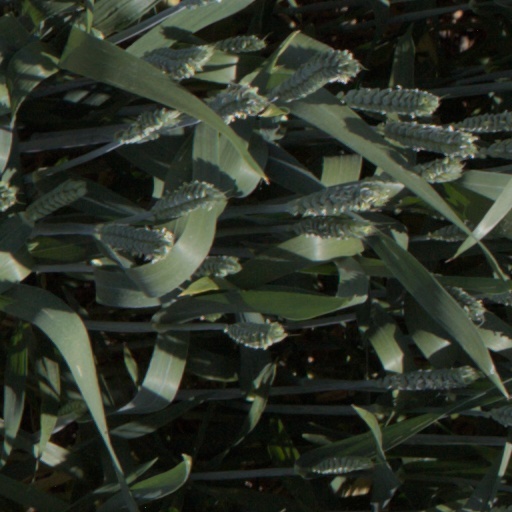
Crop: wheat